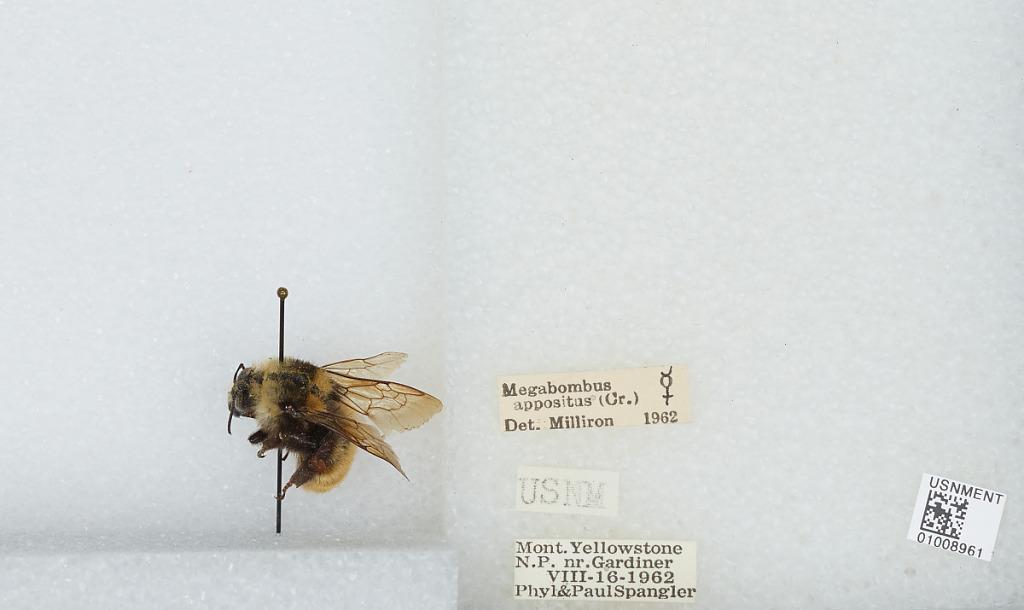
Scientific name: Bombus (Subterraneobombus) appositus Cresson
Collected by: P. Spangler
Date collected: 1962-8-16
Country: United States
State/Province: Montana
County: Park
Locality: Yellowstone National Park near Gardiner
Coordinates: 45.0264, -110.702
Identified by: Milliron